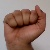
The image shows a hand gesture representing the letter 'A' in Indian Sign Language.